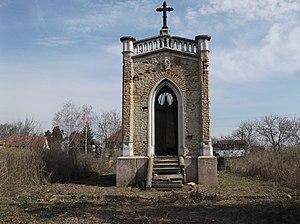
Cet article recense les monuments culturels du district du Banat septentrional en Serbie, dans la province autonome de Voïvodine.